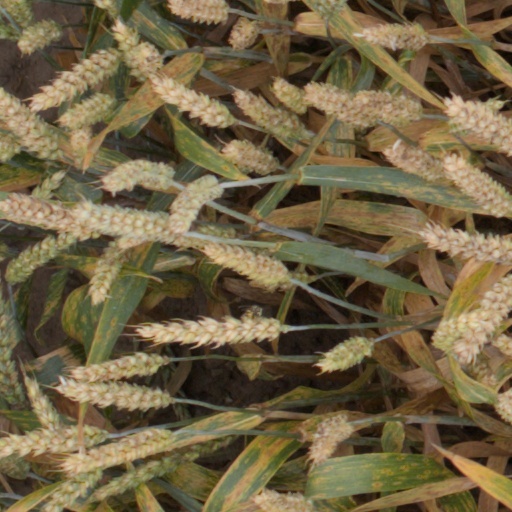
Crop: wheat